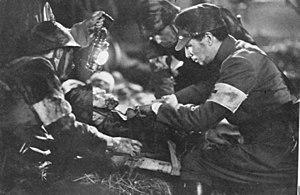
Minoru Takada, né le 20 décembre 1899 et mort le 27 décembre 1977, est un acteur japonais.
Sotoji Kimura, né le 4 septembre 1903 et mort le 10 août 1988, est un réalisateur et scénariste japonais.